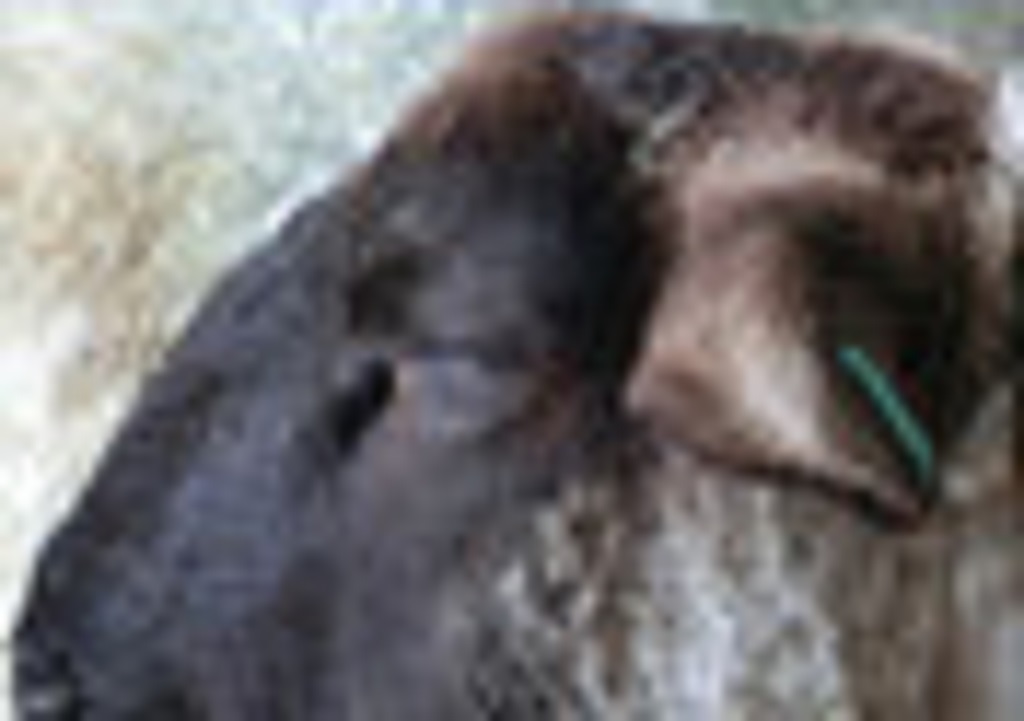
Label: pain